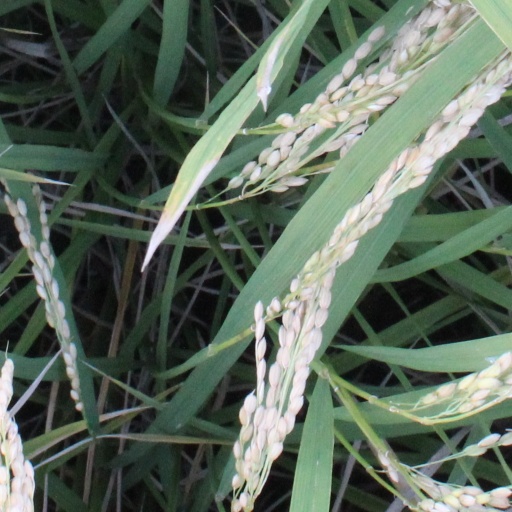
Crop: rice